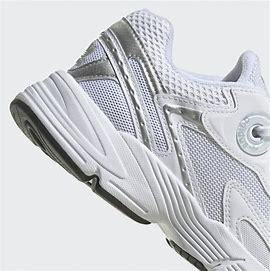
Brand: Adidas
Model: Astir